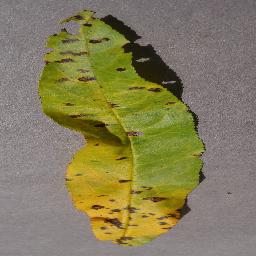
Label: Peach___Bacterial_spot